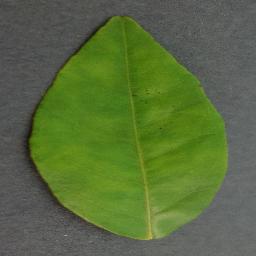
Label: Orange___Haunglongbing_(Citrus_greening)